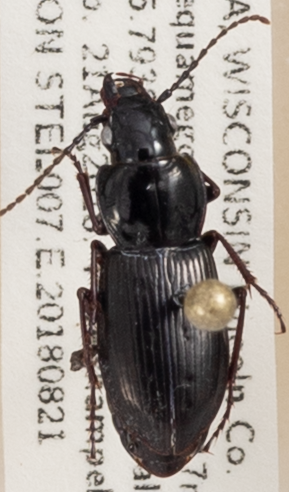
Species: Pterostichus pensylvanicus
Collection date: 2018-08-21
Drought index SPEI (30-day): -0.864
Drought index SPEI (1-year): -0.46
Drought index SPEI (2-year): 1.186